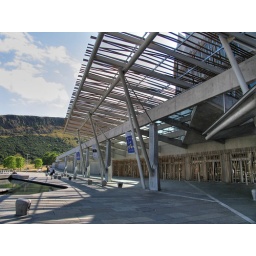
Outisde the Scottish Parliament building in Edinburgh. Arthur's Mount is the hill in the background.